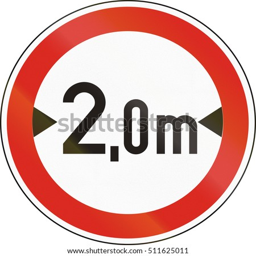
road sign used no vehicles having an overall width exceeding meters .